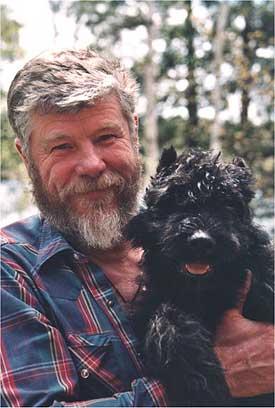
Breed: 233-n000072-Bouvier_des_Flandres